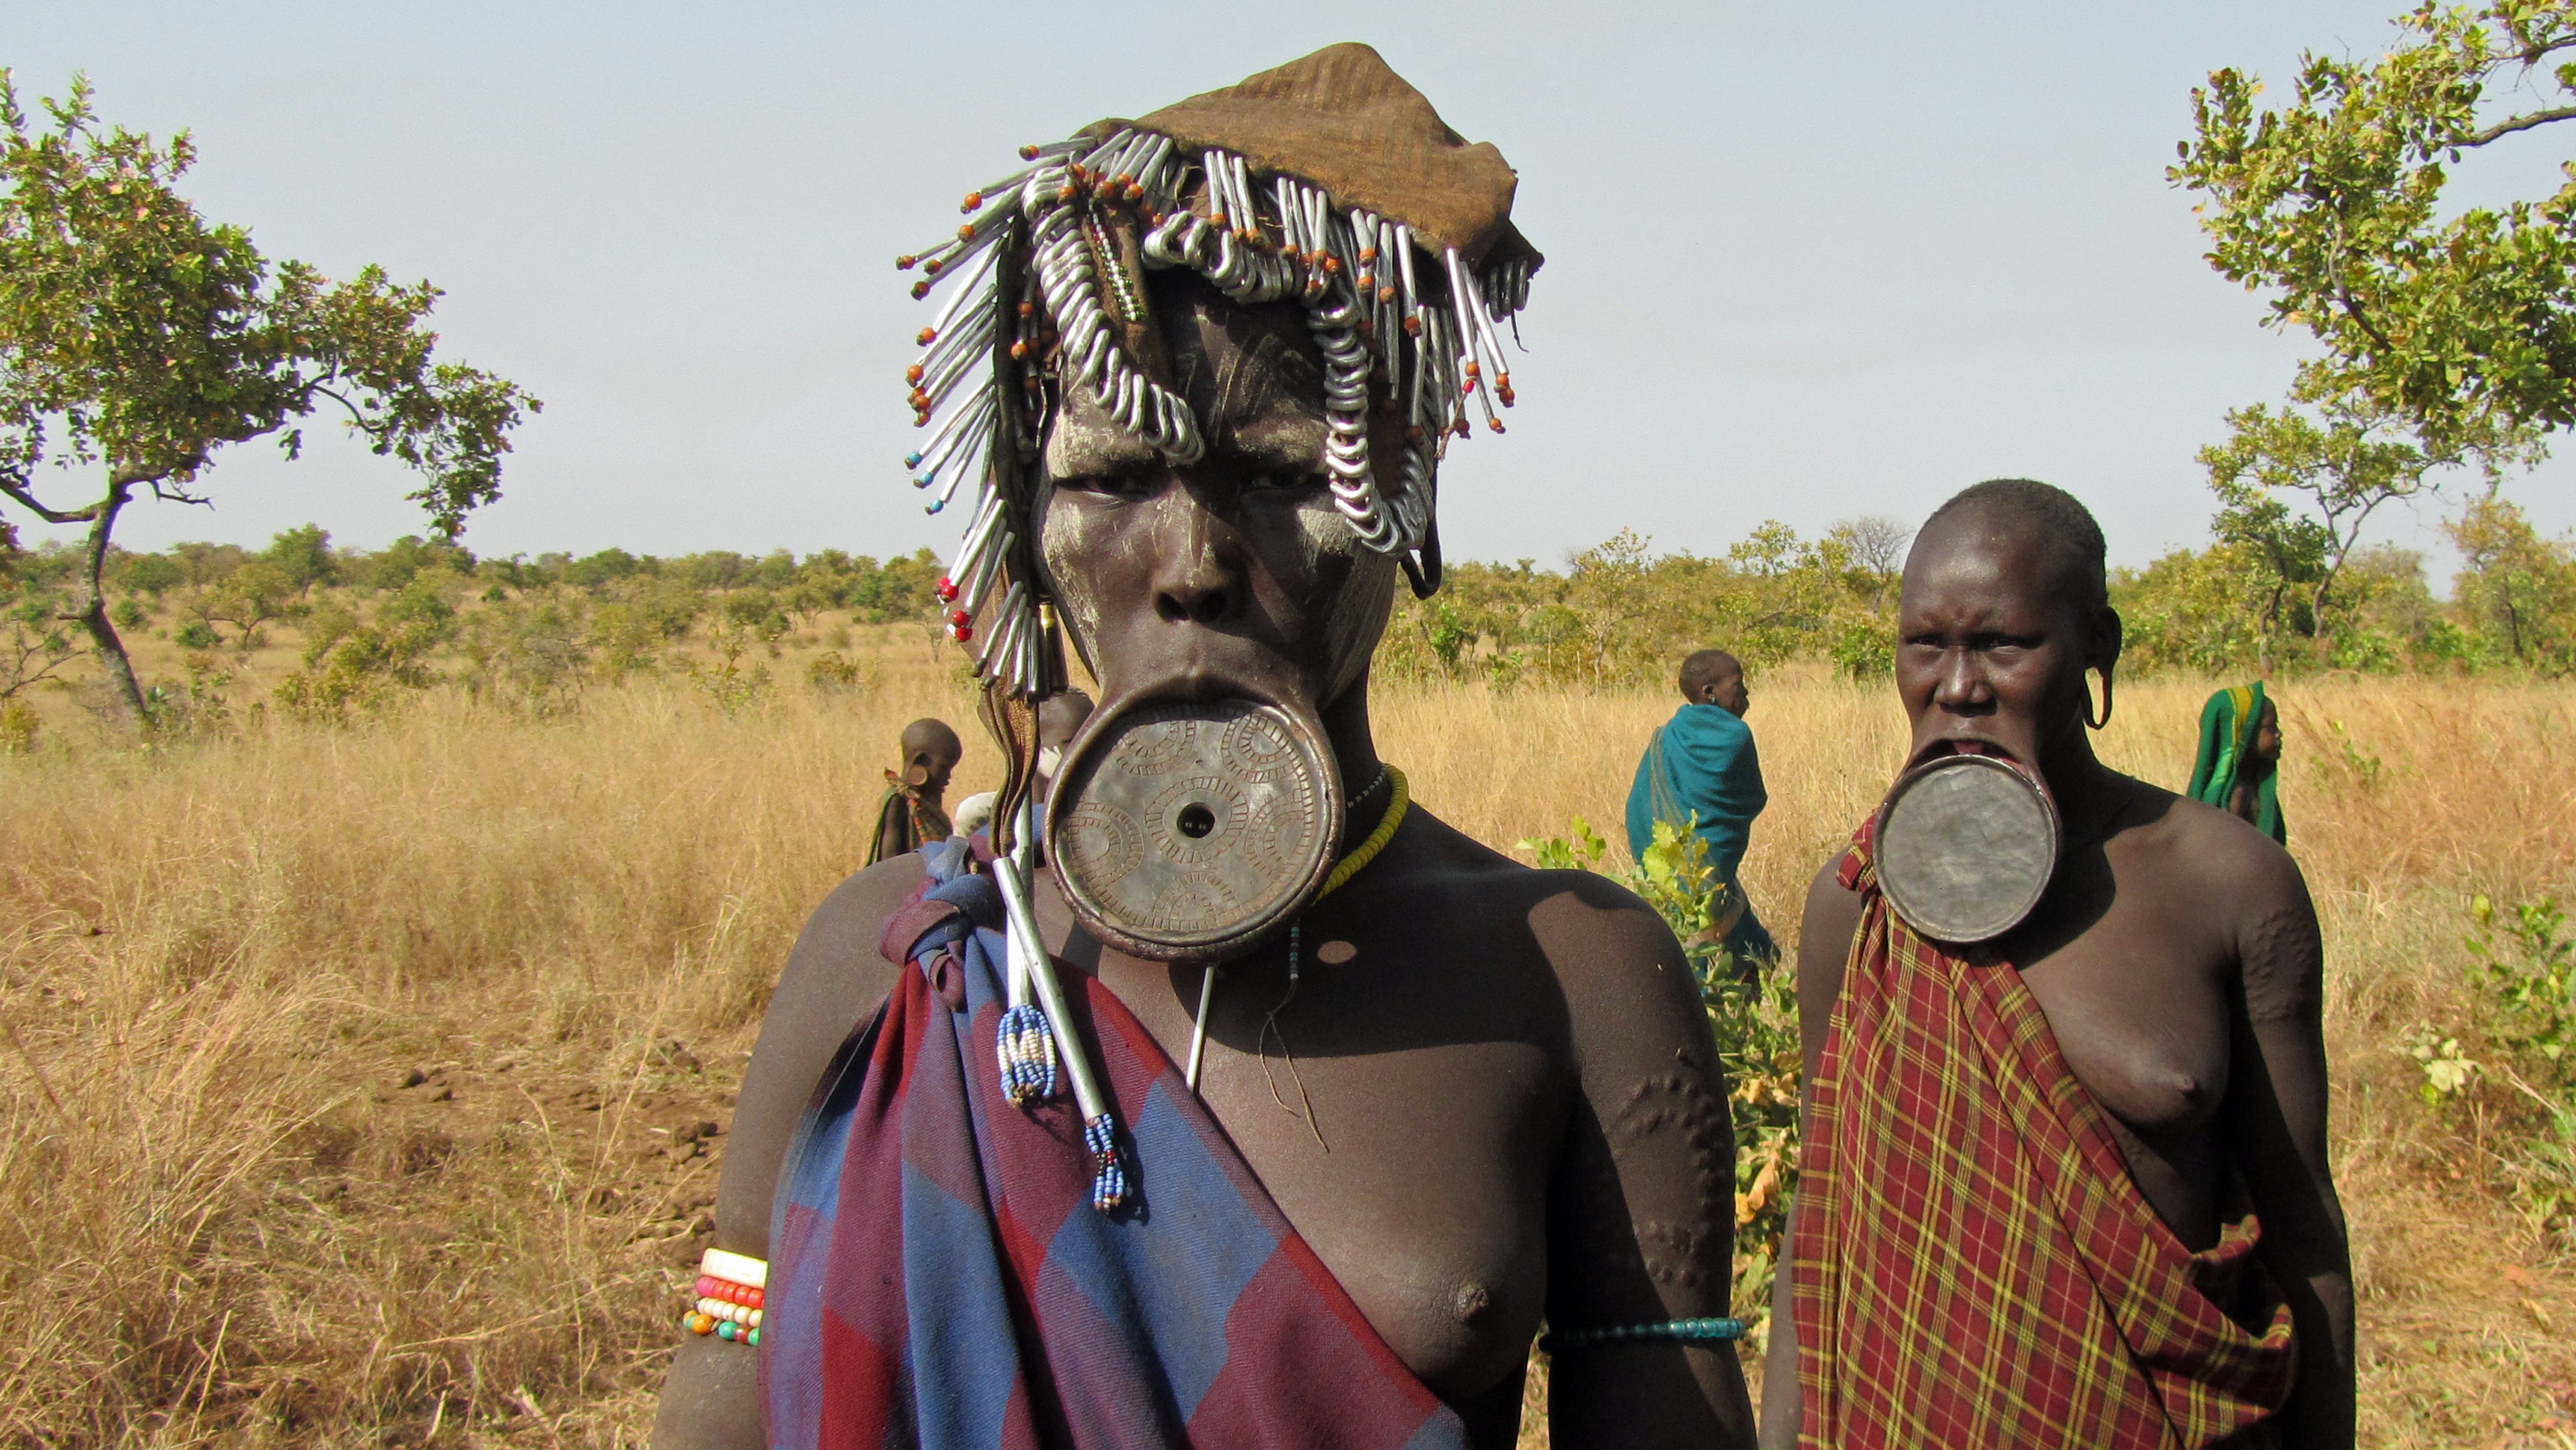
people, adventure, plate, tourism, tribe, women, tradition, safari, middle ages, indigenous, ethiopia, ethnic group, indigenous culture, mursi, lip plate, plate lip women, body modifications